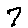
Label: 7